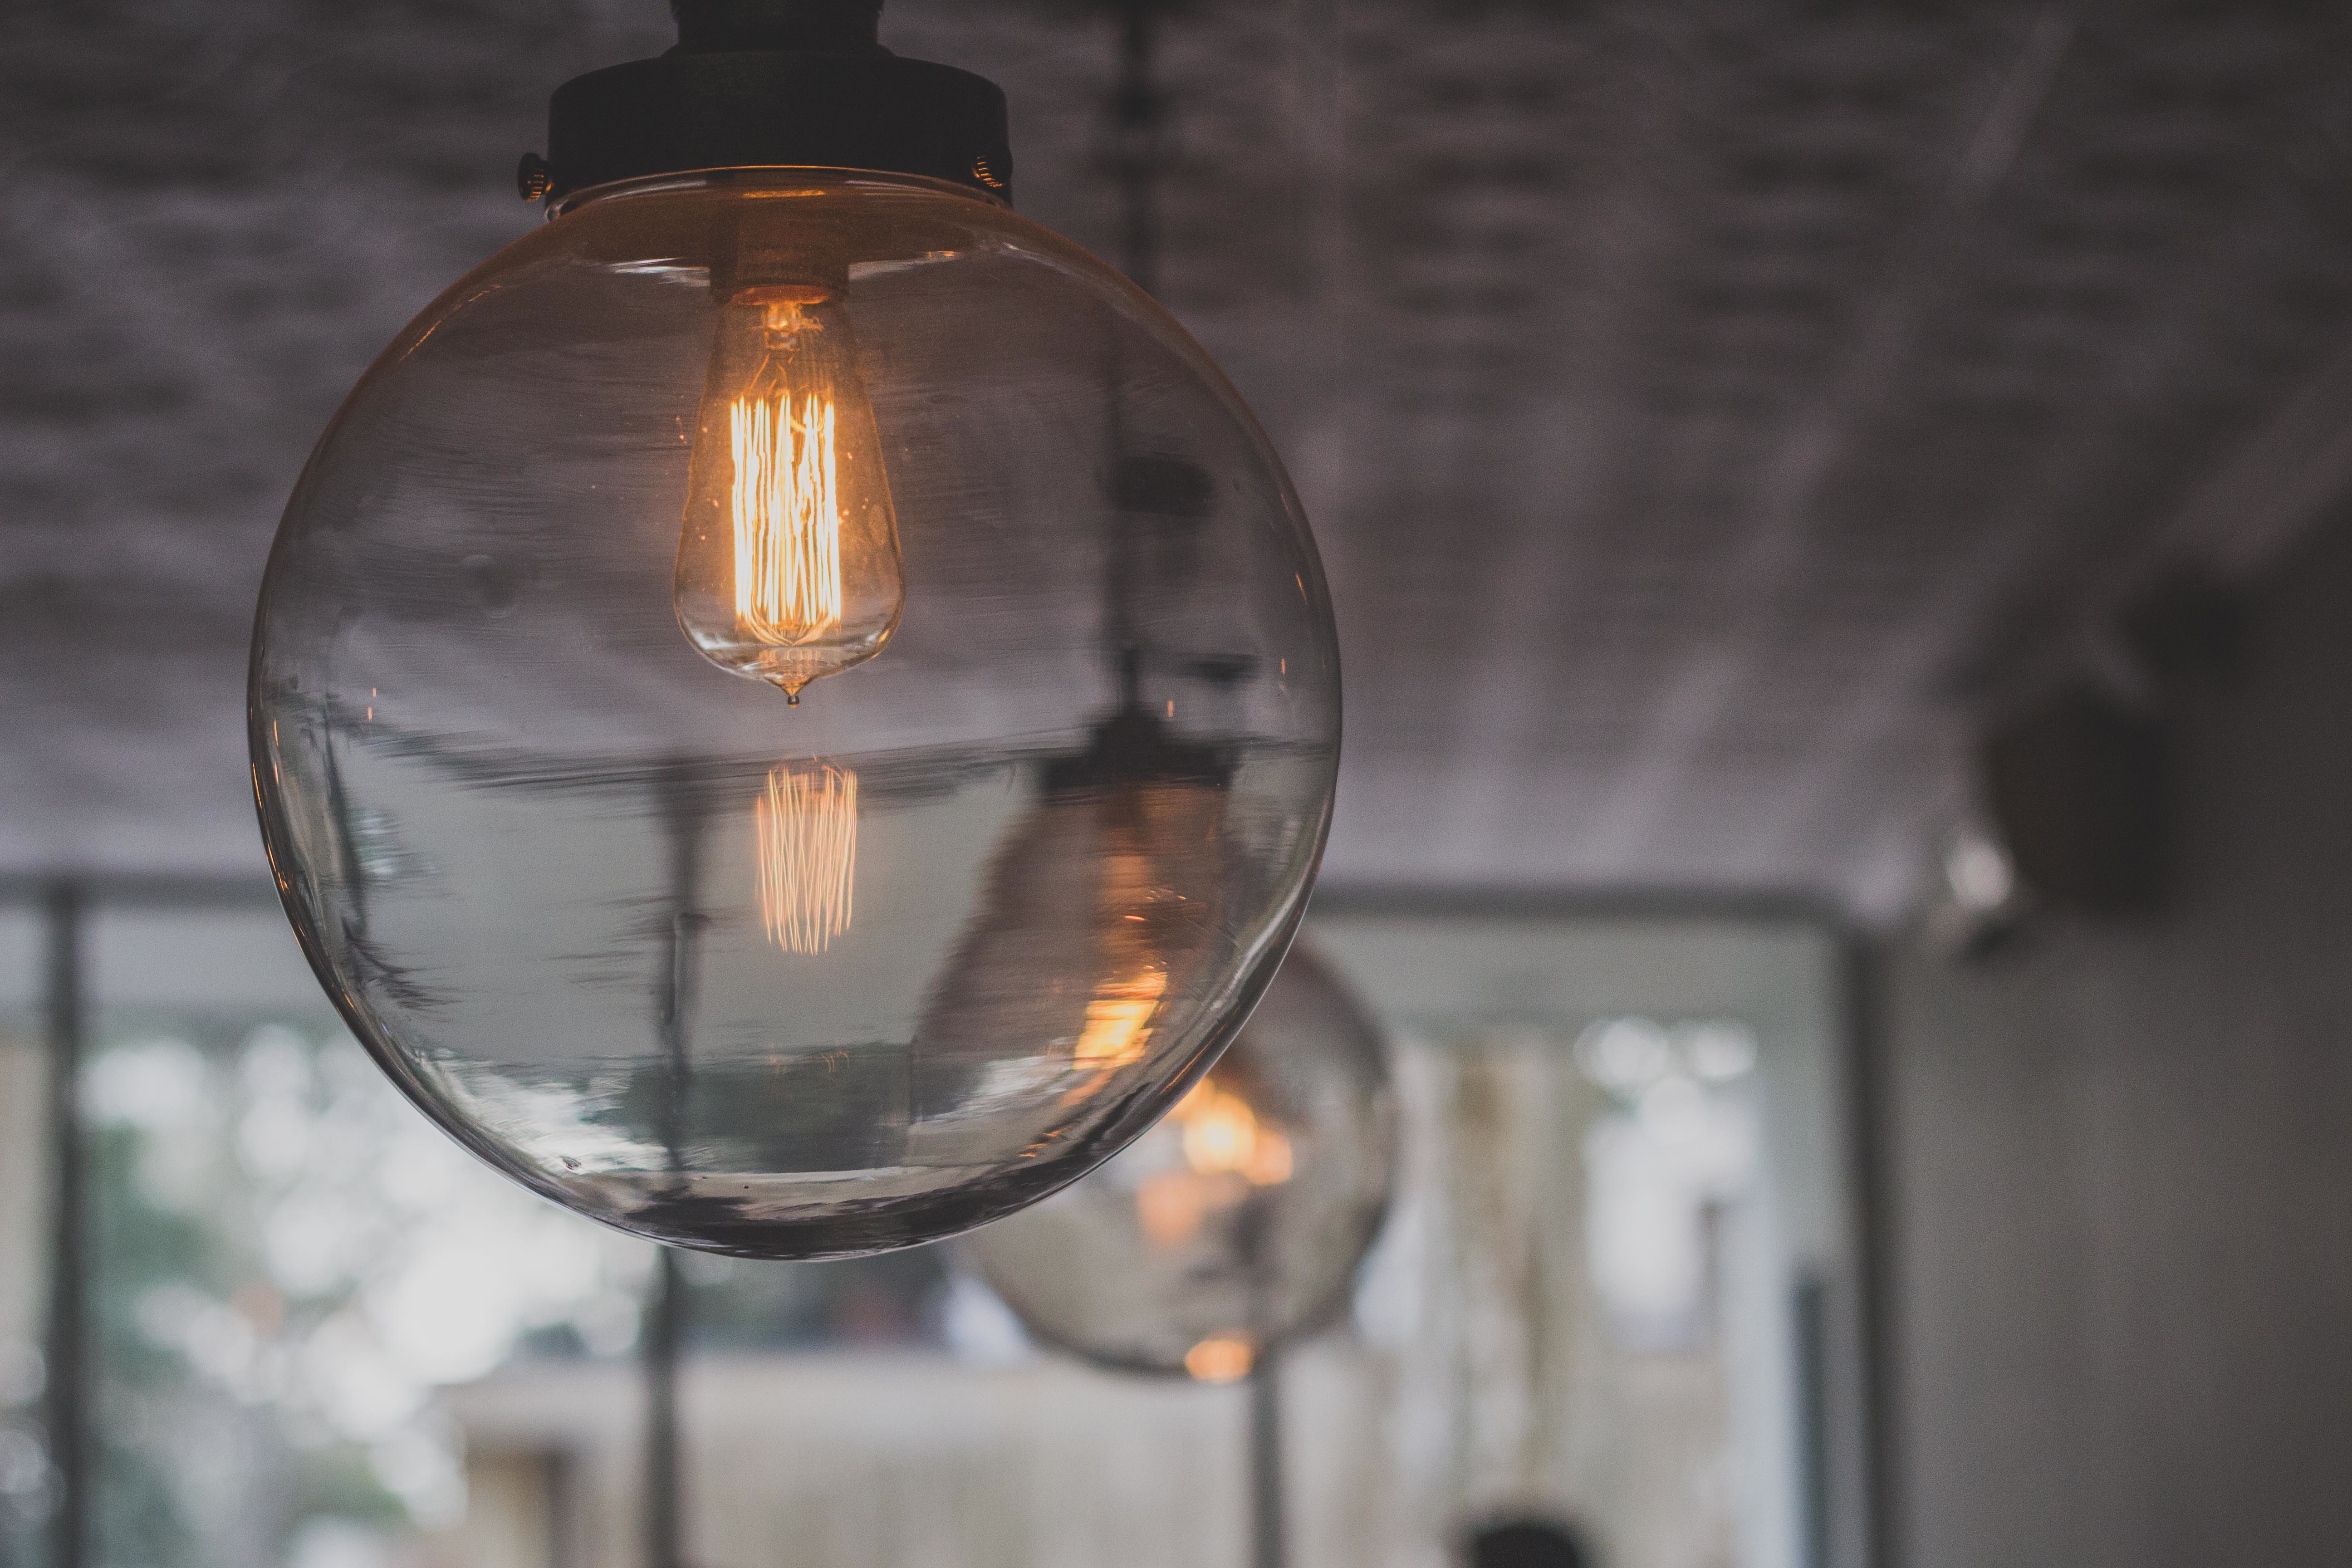
light, round, glass, lantern, bulb, street light, lamp, electricity, light bulb, lighting, illuminated, transparent, light fixture, shape, depth of field, incandescent, incandescent light bulb